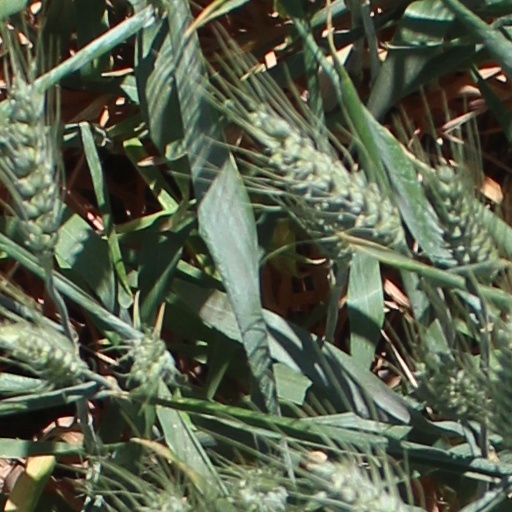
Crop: wheat